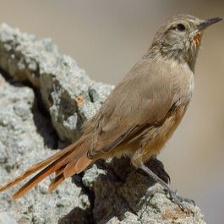
Species: AUSTRAL CANASTERO
Scientific name: ASTHENES ANTHOIDES